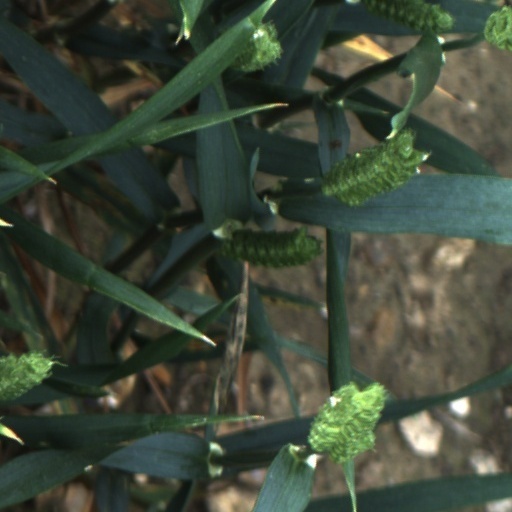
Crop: wheat